RMS Empress of Britain (1930)

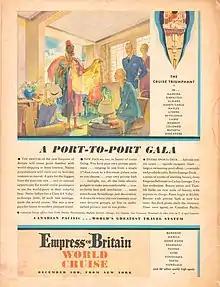
Advertisement for "Empress of Britain's" 1931–32 "World Cruise"

"Empress of Britain" made nine round-trips in 1931 between Southampton and Quebec, carrying 4,891 passengers westbound and 4,696 eastbound. To begin her winter cruise, she made a westbound trans-Atlantic trip to New York, carrying 378. On 3 December 1931, she sailed on a 128-day round-the-world cruise, to the Mediterranean, North Africa and the Holy Land, through the Suez Canal and into the Red Sea, then to India, Ceylon, Southeast Asia and the Dutch East Indies, on to China, Hong Kong and Japan, then across the Pacific to Hawaii and California before traversing the Panama Canal back to New York. The ship then made a one-way Atlantic crossing from New York to Southampton, where she entered dry dock for maintenance and reinstallation of her outer propellers. Until 1939, this schedule was duplicated with minor adjustments each year except 1933.